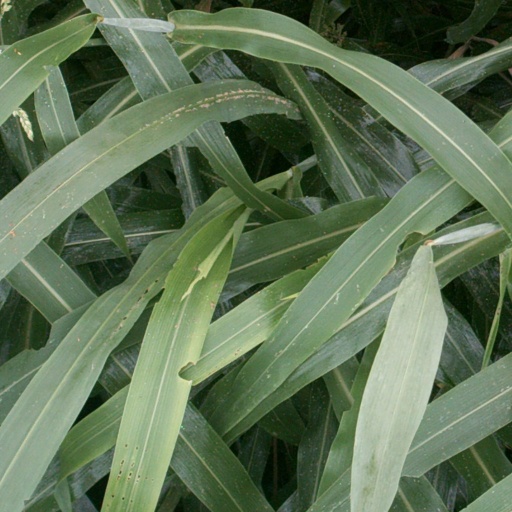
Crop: sorghum